Ford 385 engine

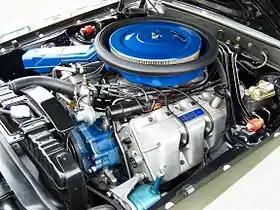
The distinctive enormous valve covers on a semi-hemispherical head Boss 429 engine

A race-bred "semi-hemi" version of the 429 was developed for NASCAR competition, and installed for homologation in the Boss 429 Mustang. This was a very different and much heavier duty engine than the standard 429, and distinct from the two high-performance wedge-head Cobra Jet versions. Designed to compete with the reigning most powerful street V8, the , it featured aluminum heads and intake manifold, a stiffened engine block, and many race-spec internal upgrades.